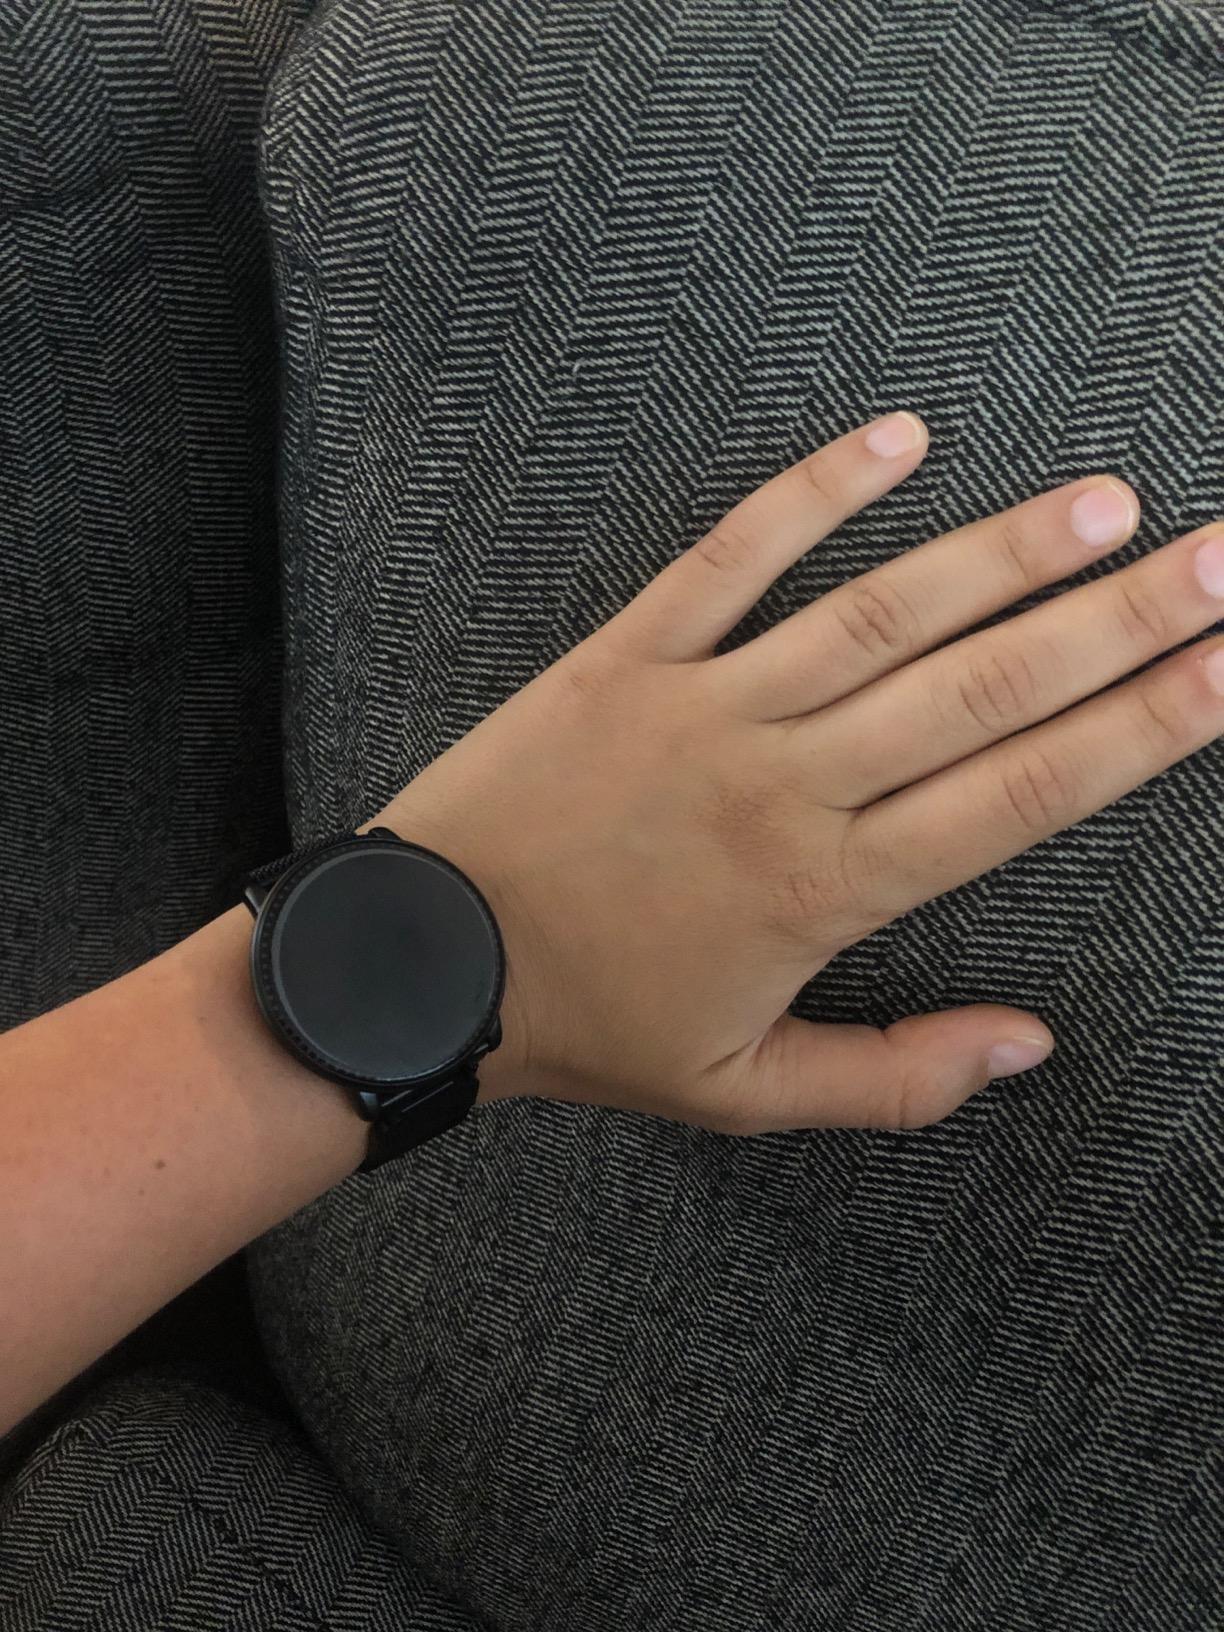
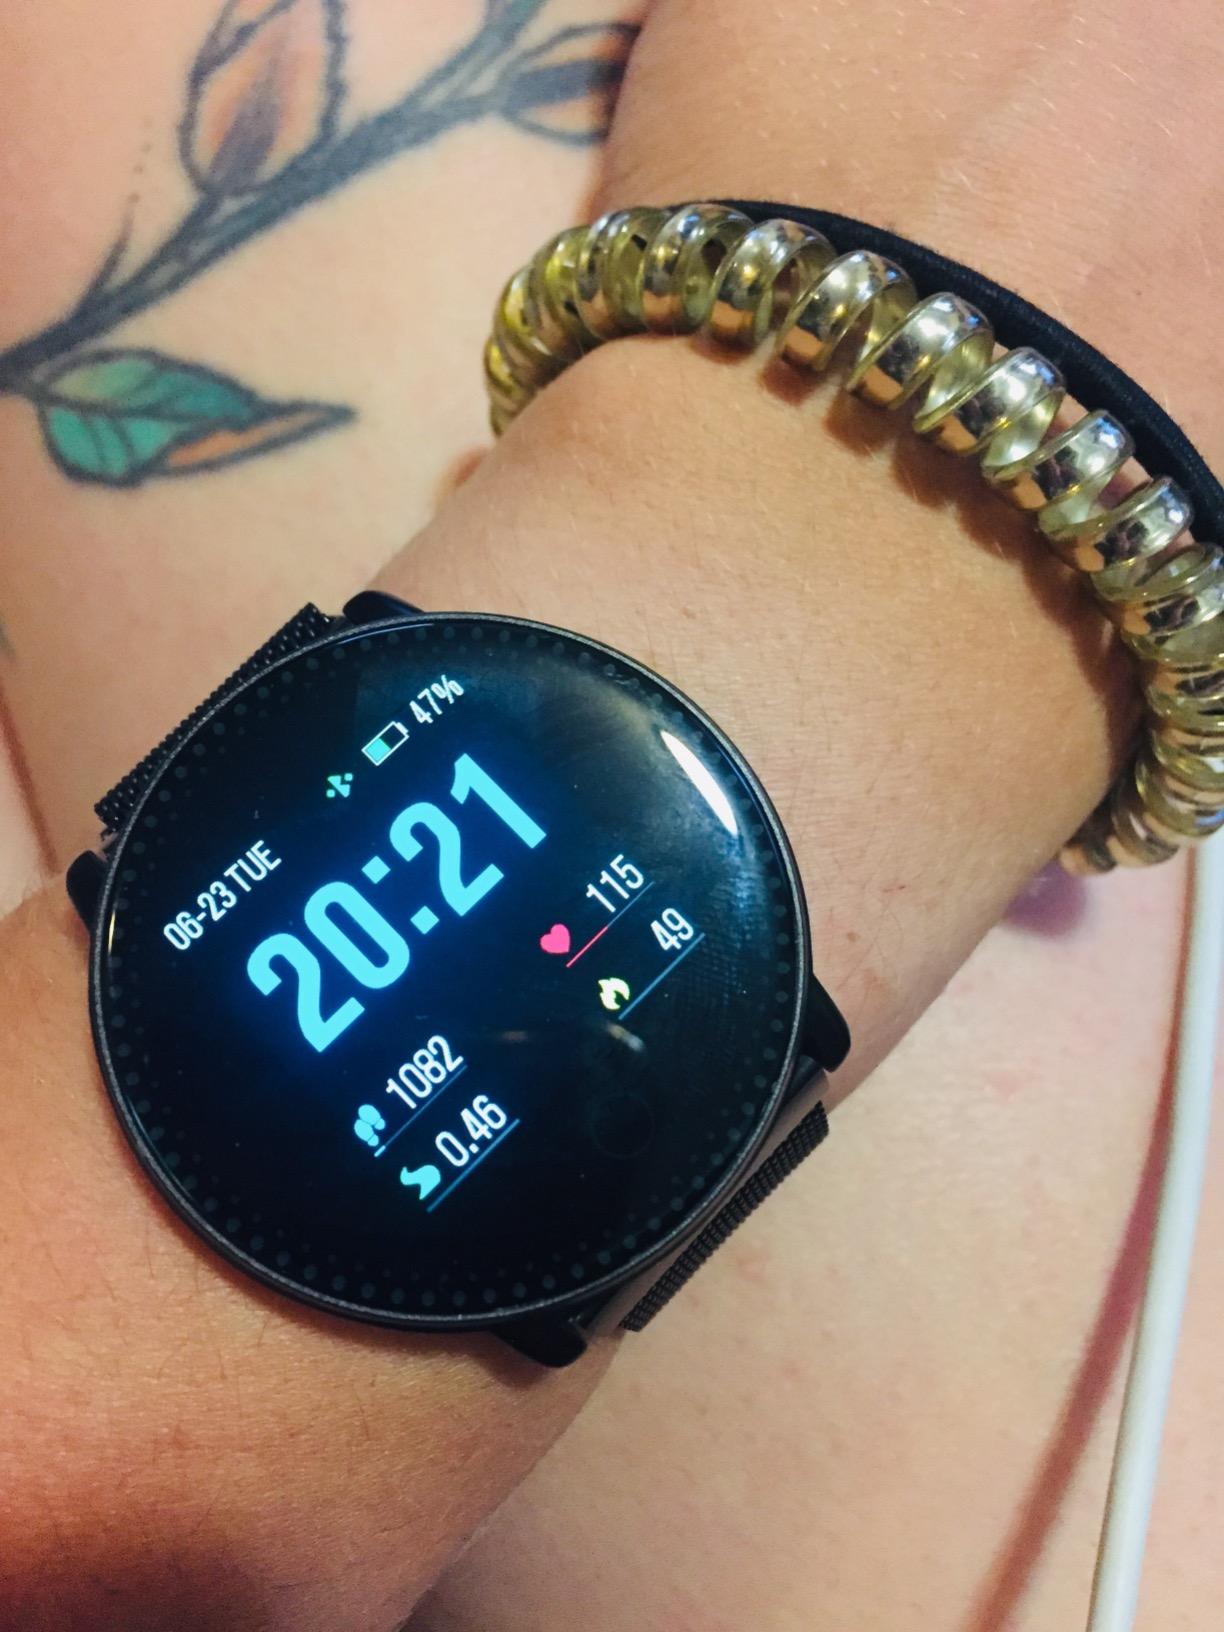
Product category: smartwatch
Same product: yes